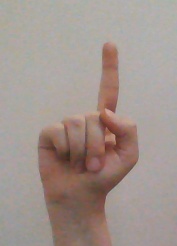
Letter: bb